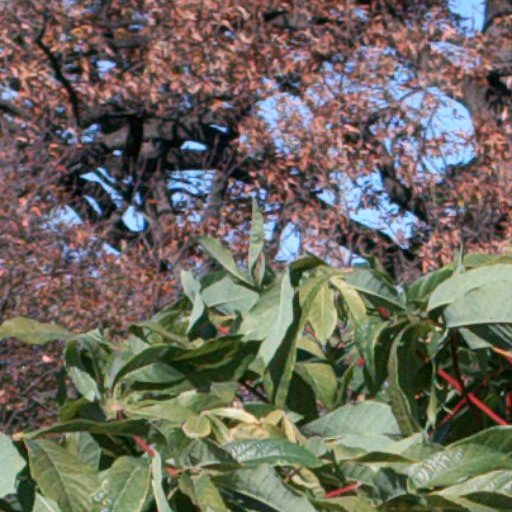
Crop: cassava